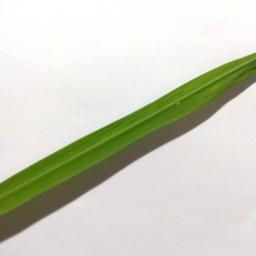
Label: Rice___Healthy